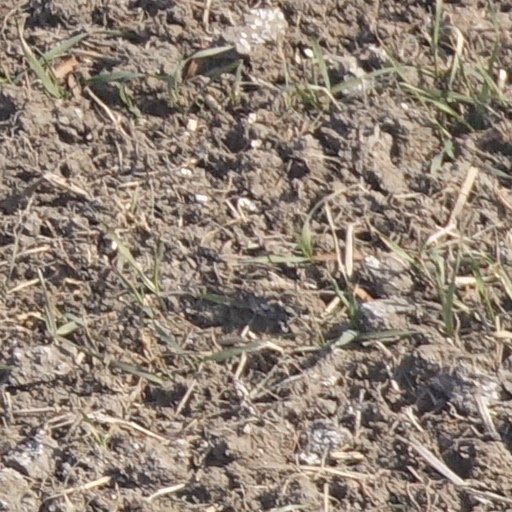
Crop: wheat